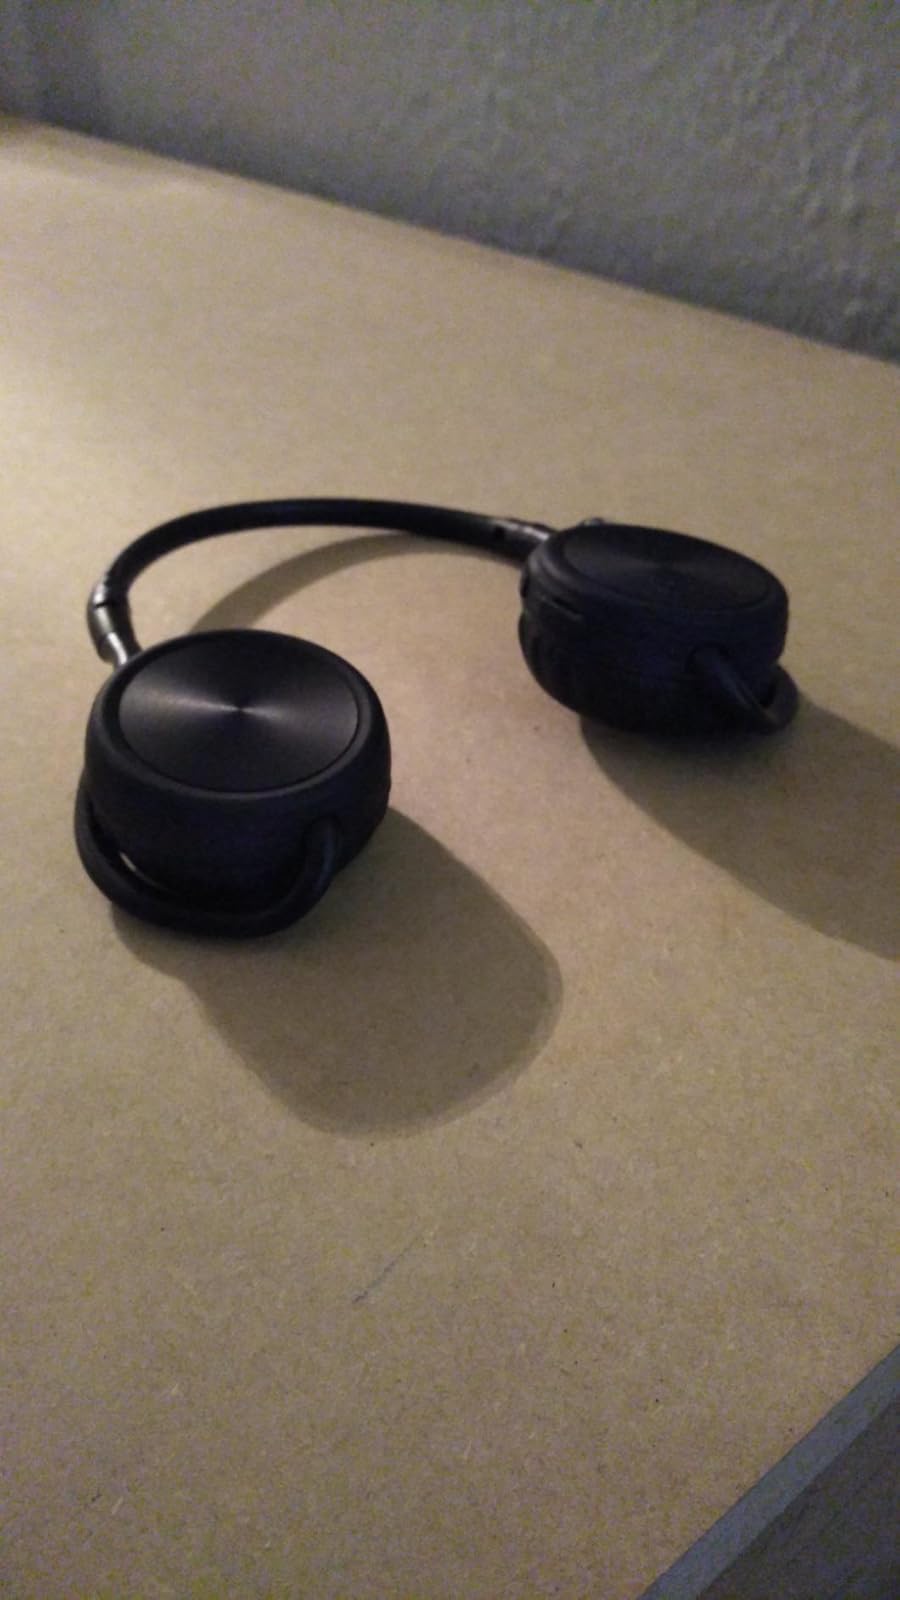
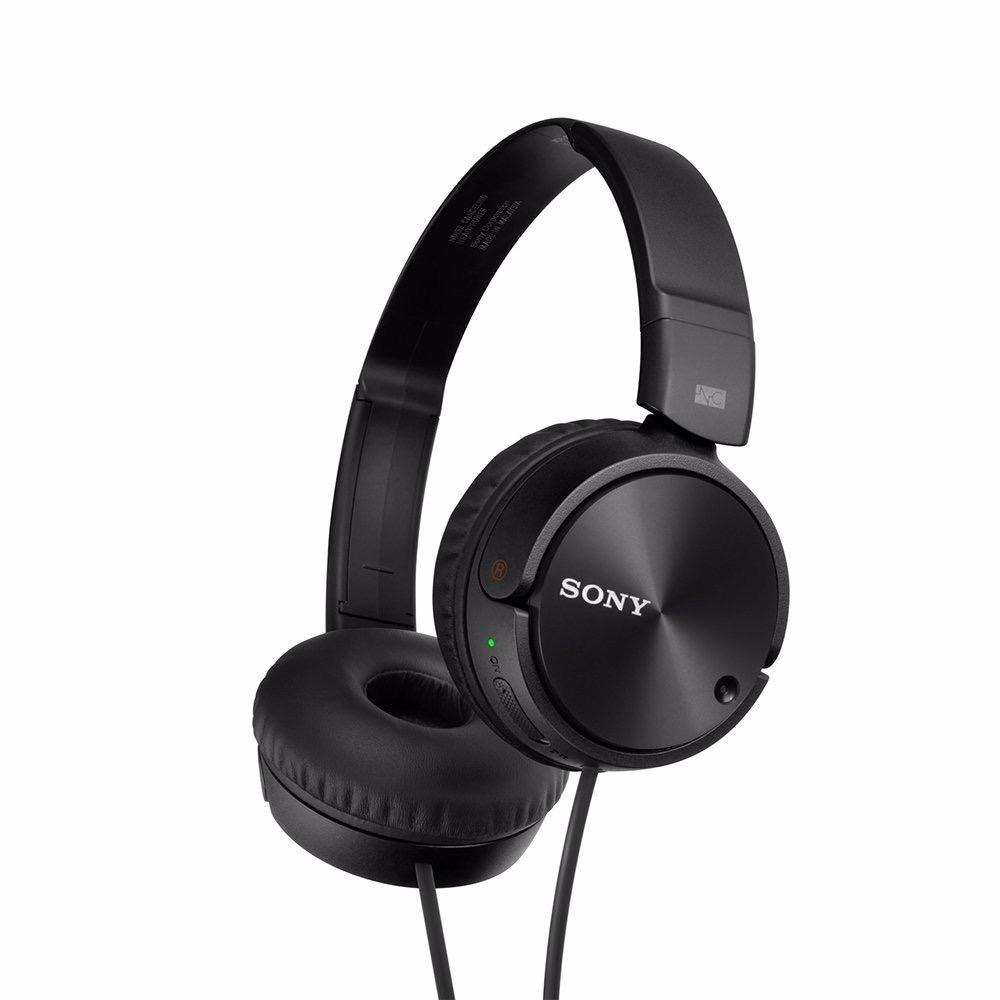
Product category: headphones
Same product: no